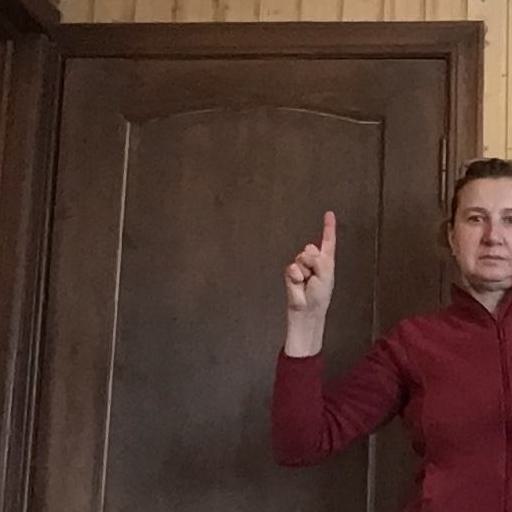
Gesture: one